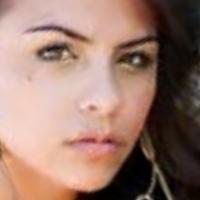
Age group: age 11-20